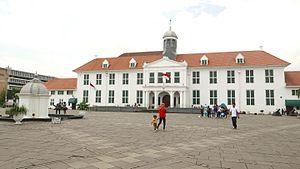
Kota Tua Jakarta, officiellement connue sous le simple nom de Kota Tua, est un quartier composé du centre-ville original de Jakarta, en Indonésie. Elle est également connue sous l'appellation Oud Batavia, Benedenstad, ou Kota-Lama. Elle s'étend sur 1,3 kilomètre carré dans l'actuelle partie nord-ouest de Jakarta. Le quartier chinois du centre-ville, Glodok, fait partie de Kota Tua.